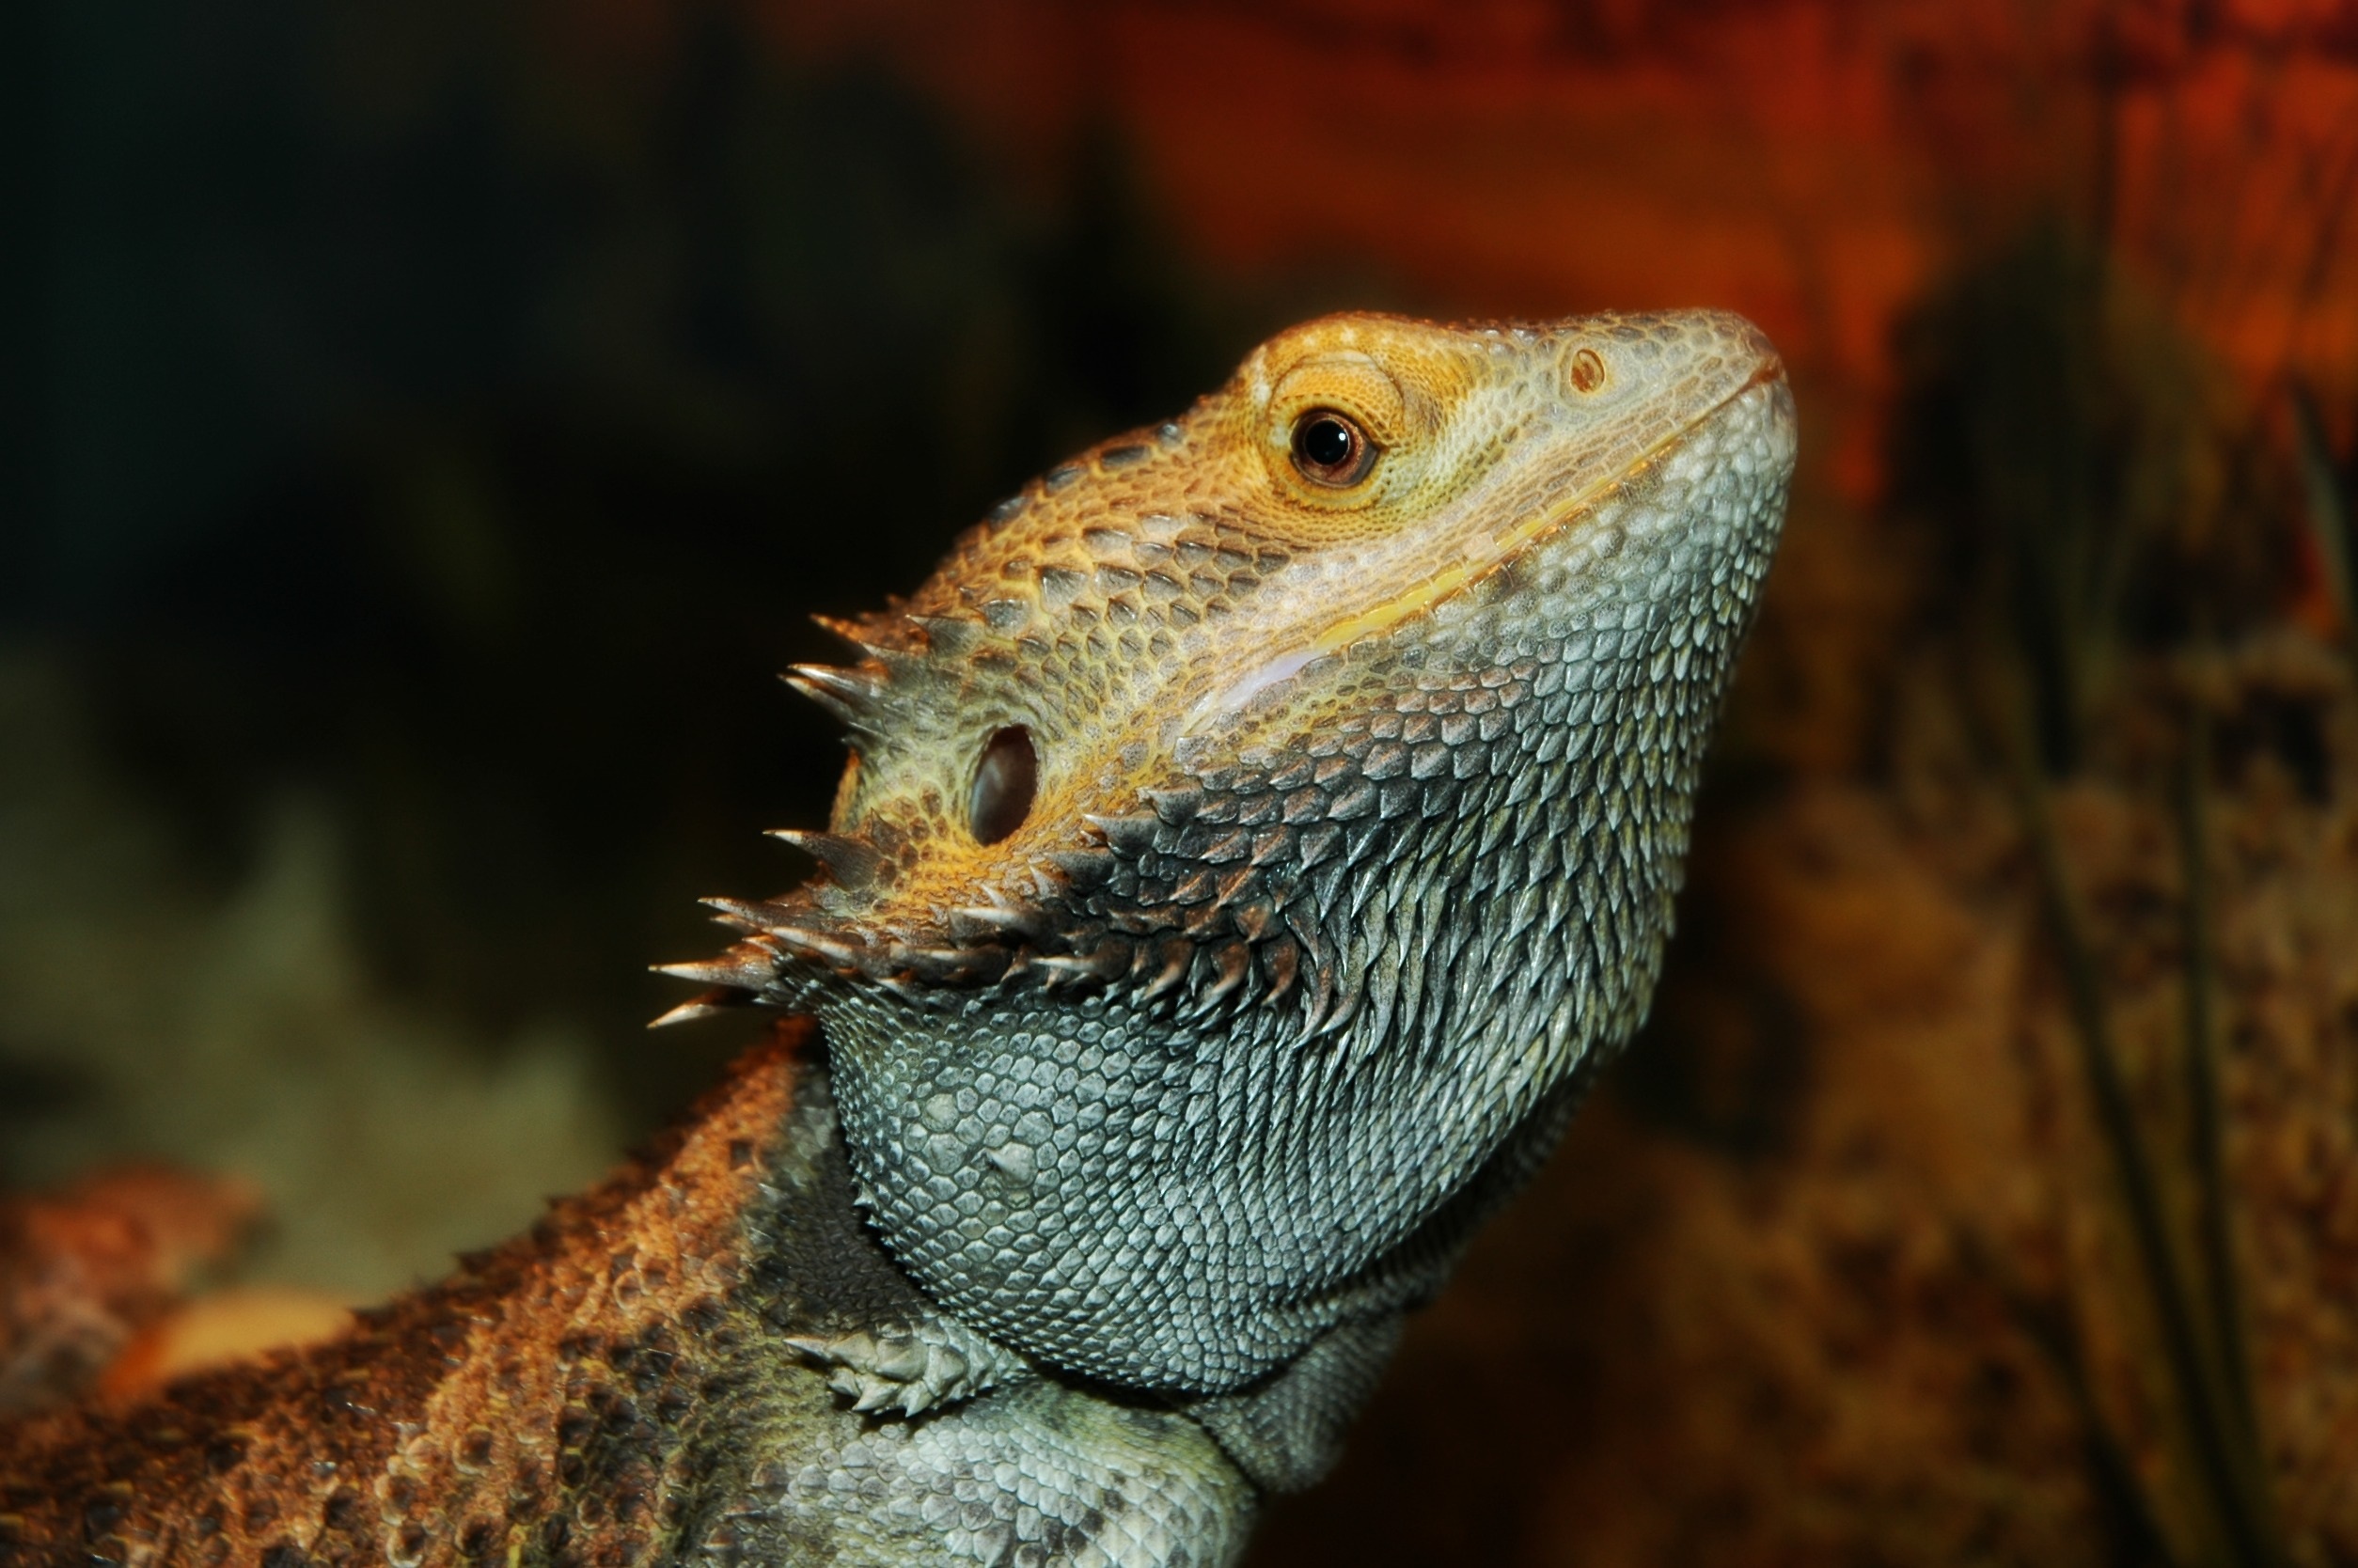
nature, wildlife, pet, reptile, fauna, lizard, close up, vertebrate, dragon, macro photography, lacerta, bearded, agamidae, agama, scaled reptile, lacertidae